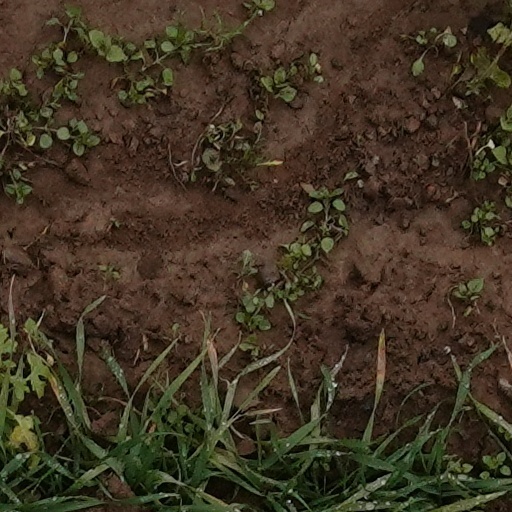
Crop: wheat